Martin R. M. Wallace

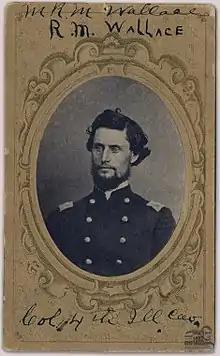

Martin Reuben Merritt Wallace (September 29, 1829 – March 6, 1902) was a Union Army officer from October 12, 1861, to November 3, 1864, during the American Civil War. He was colonel of the 4th Regiment Illinois Volunteer Cavalry when he was mustered out of the volunteers on November 3, 1864. In recognition of his service, in May 1866, he was nominated for appointment and confirmed to the grade of brevet brigadier general of volunteers, to rank from March 13, 1865.